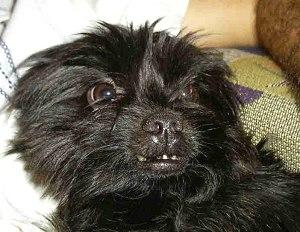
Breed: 200-n000012-affenpinscher